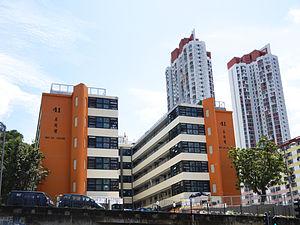
La Maison Mei Ho, qui faisait autrefois partie du lotissement de Shek Kip Mei, à Hong Kong, est le dernier exemple existant d'un bâtiment Mark II en configuration monobloc. Tandis que les autres bâtiments du domaine datant des années 1950 ont été démolis et remplacés par de nouveaux bâtiments, la maison Mei Ho a été choisie pour être préservée.